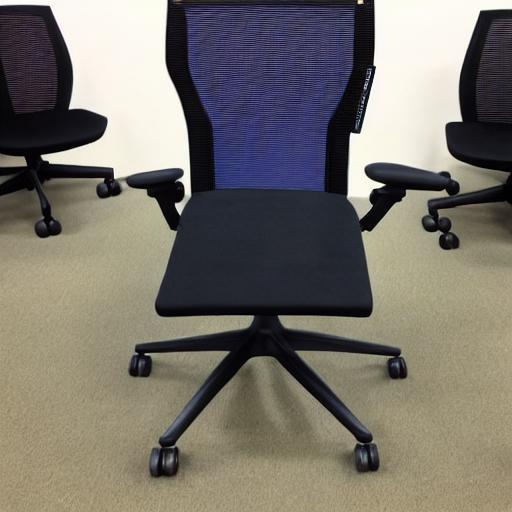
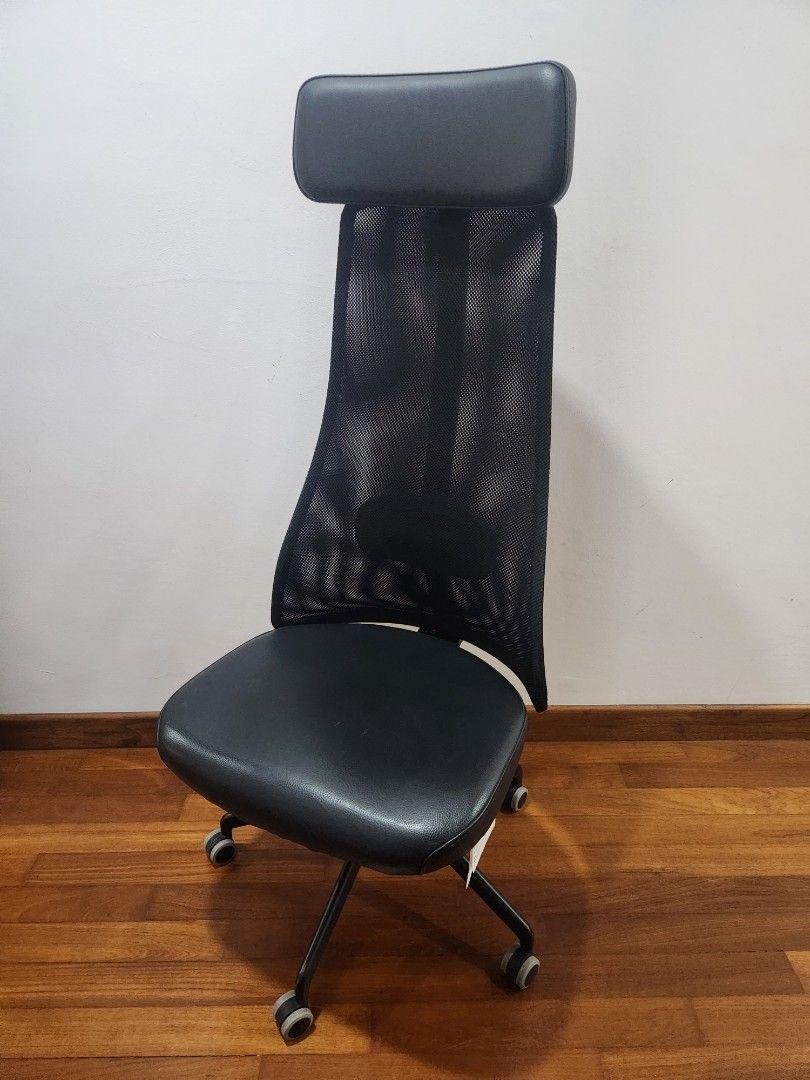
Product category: items_chair
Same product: no